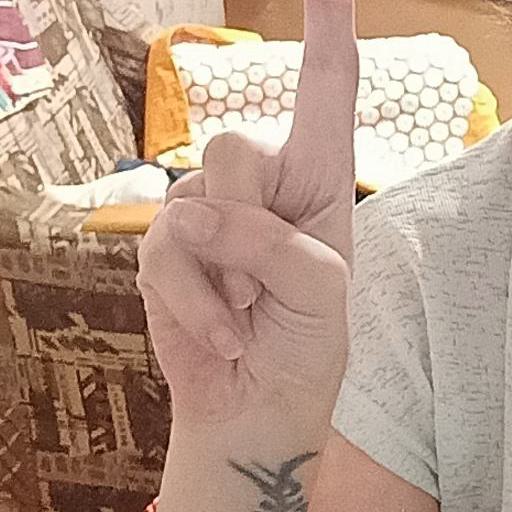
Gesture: one